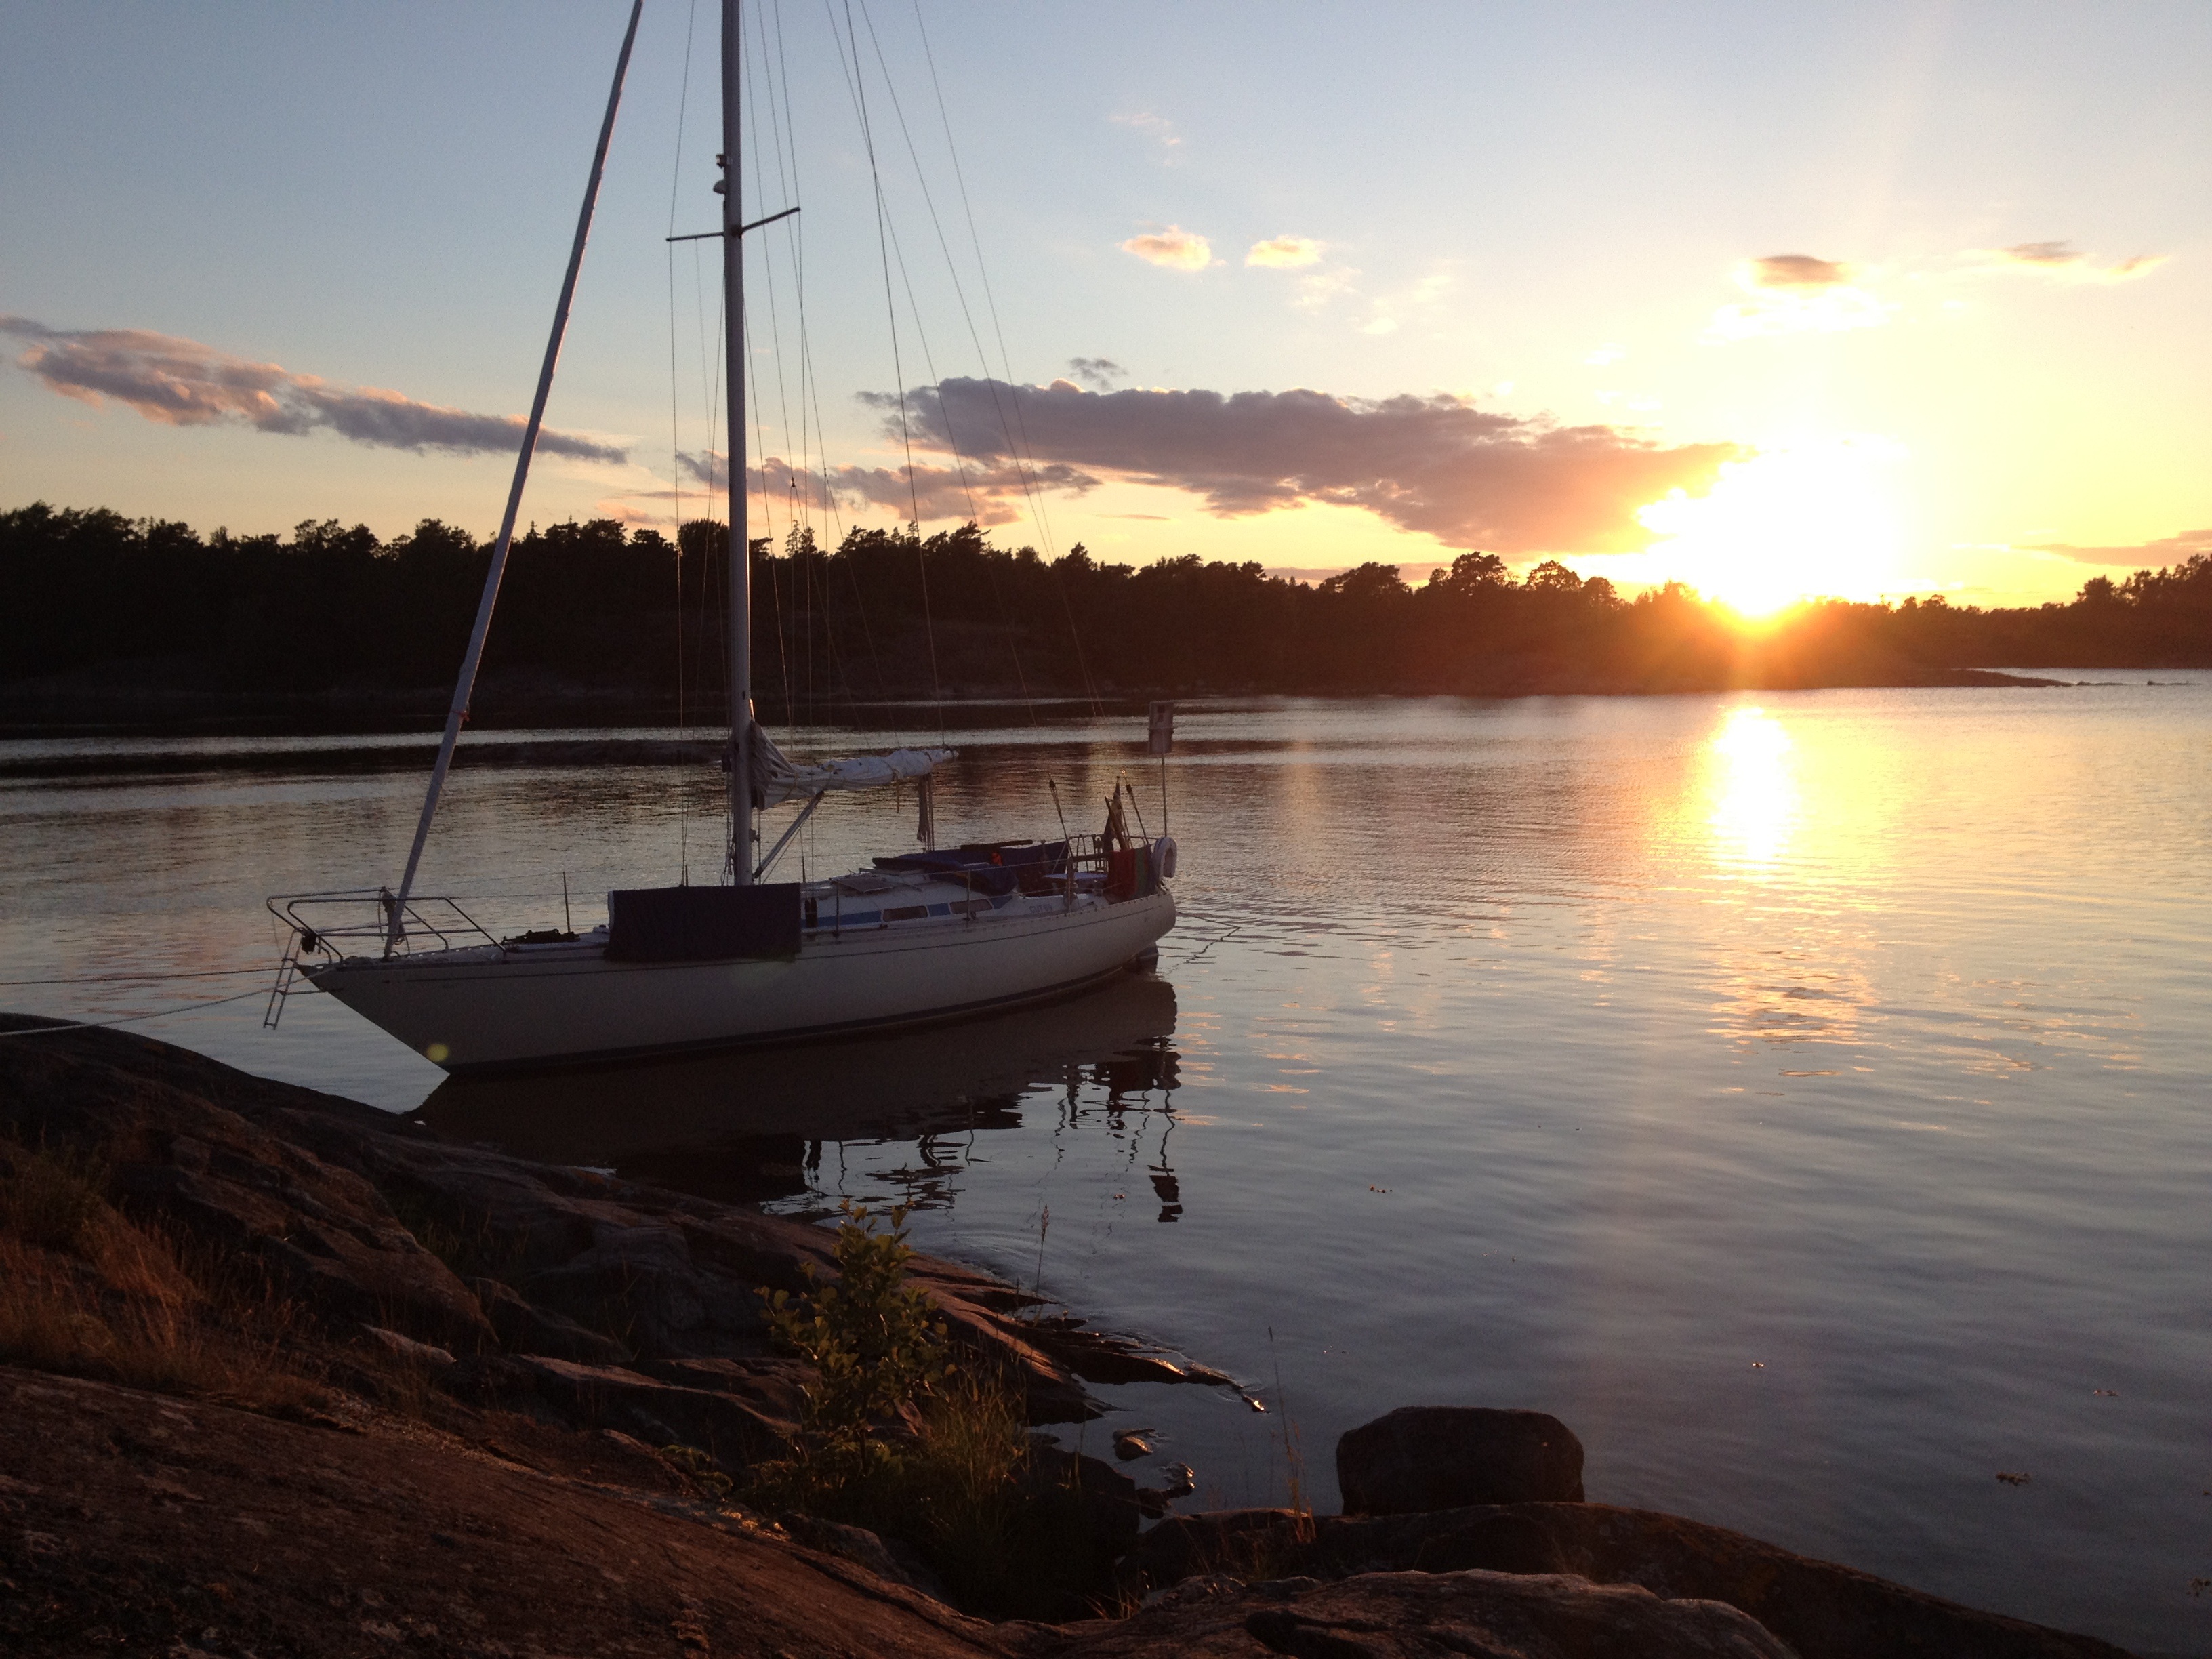
sea, coast, ocean, dock, sunrise, sunset, boat, morning, dusk, evening, reflection, vehicle, bay, marina, sailboat, sweden, summer night